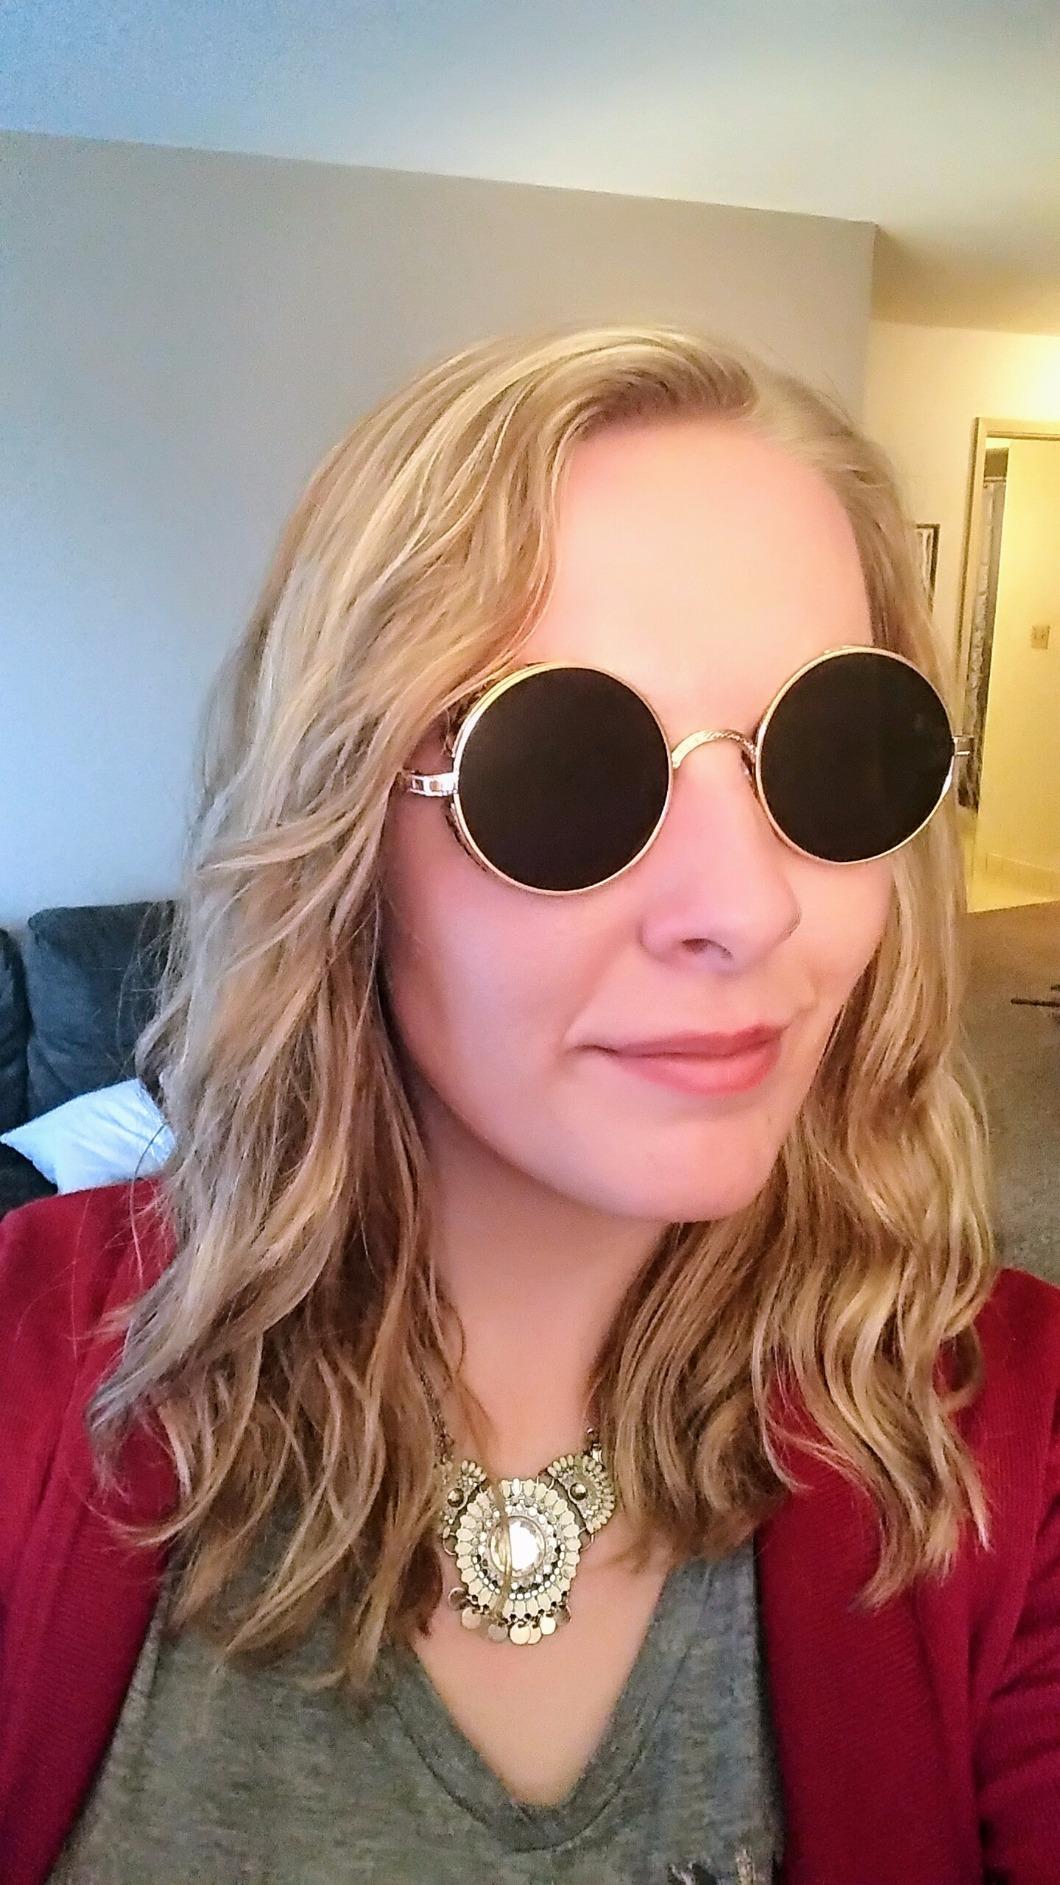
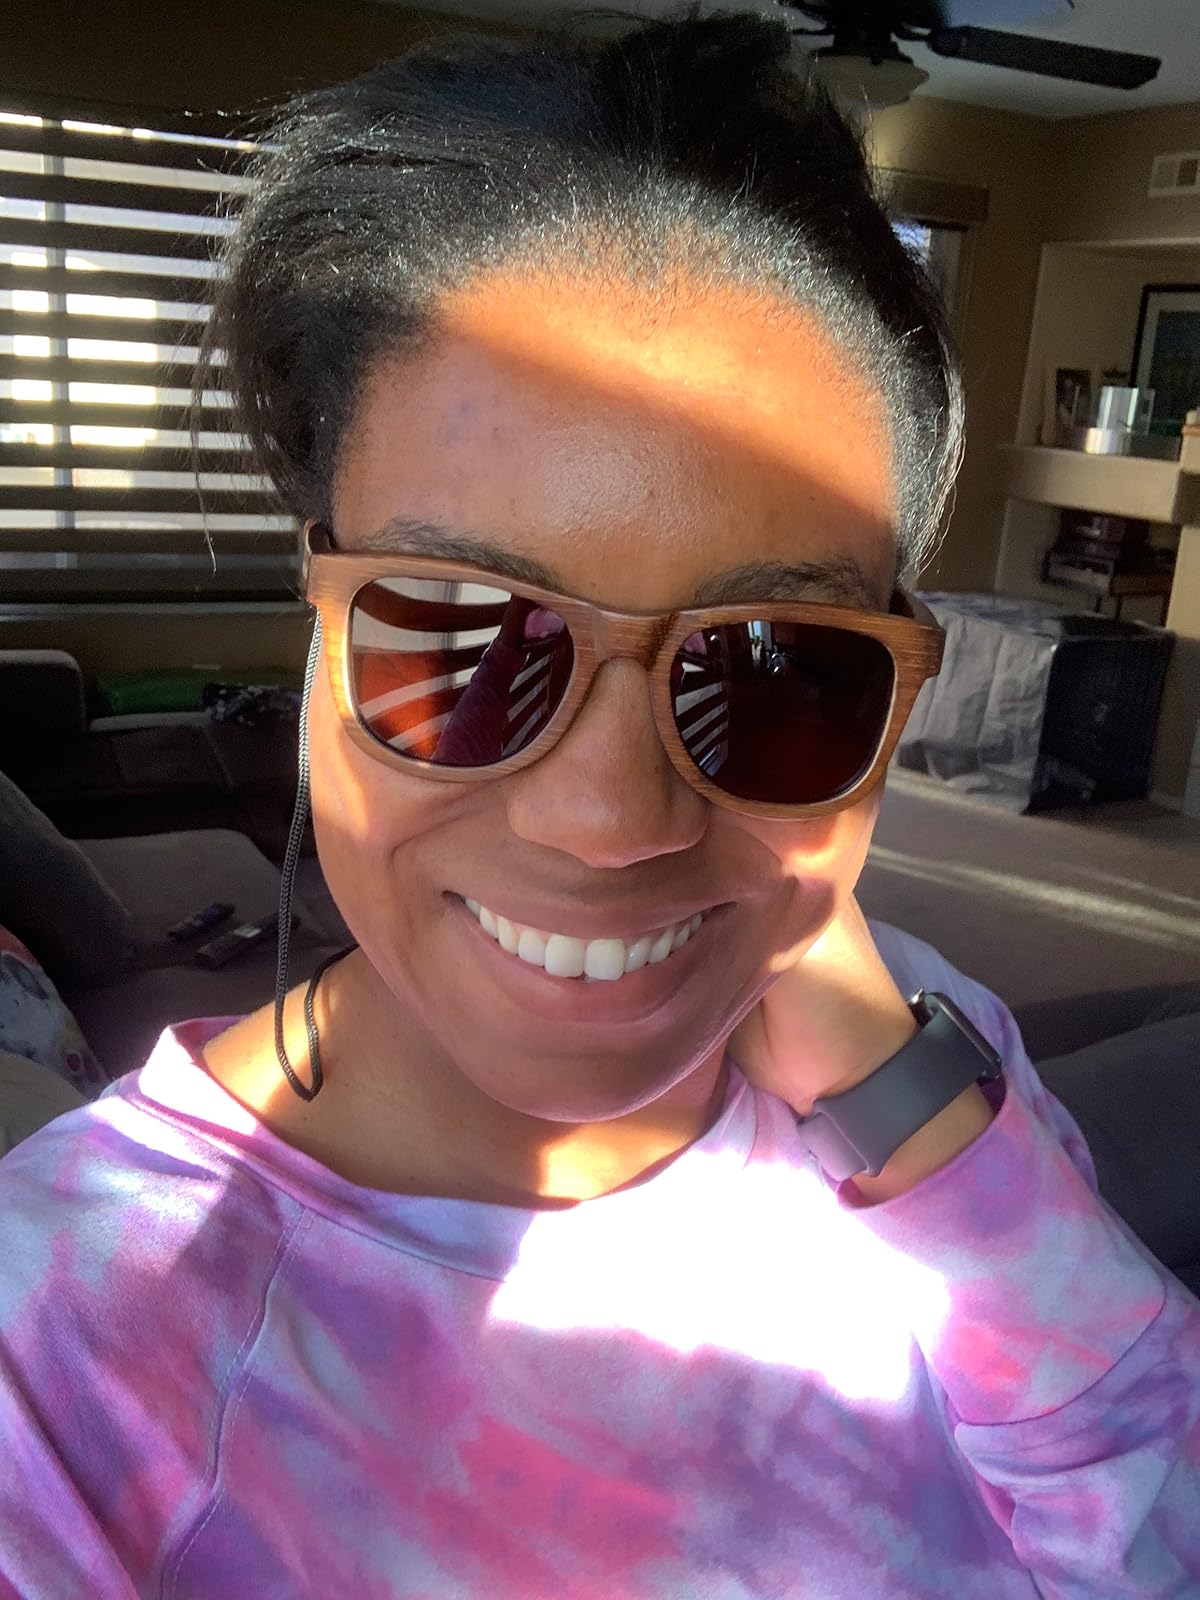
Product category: accessories_sunglasses
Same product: no